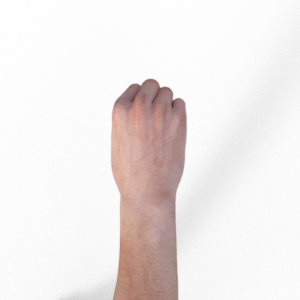
Label: rock